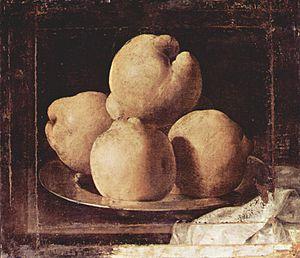
Le Cognassier aussi appelé coing est une espèce d'arbustes ou de petits arbres de la famille des Rosacées originaire des régions tempérées du Caucase et d'Iran. Ses fruits sont des coings appelés aussi pommes d'or ou poires de Cydonie. C'est l'unique représentant du genre Cydonia.
Le coing est le fruit du cognassier. Piriforme et volumineux, il est cotonneux en surface et, à maturité, il est jaune et très odorant.